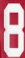
Number: 8